Stella Henderson

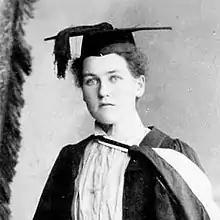
Henderson at the time of her graduation in 1893

Stella May Henderson Allan (25 October 1871 – 1 March 1962) was a New Zealand feminist, university graduate and journalist. She was a founding member in 1896 of the National Council of Women of New Zealand and later of the National Council of Women of Australia. She was the first woman parliamentary reporter for a major New Zealand newspaper.